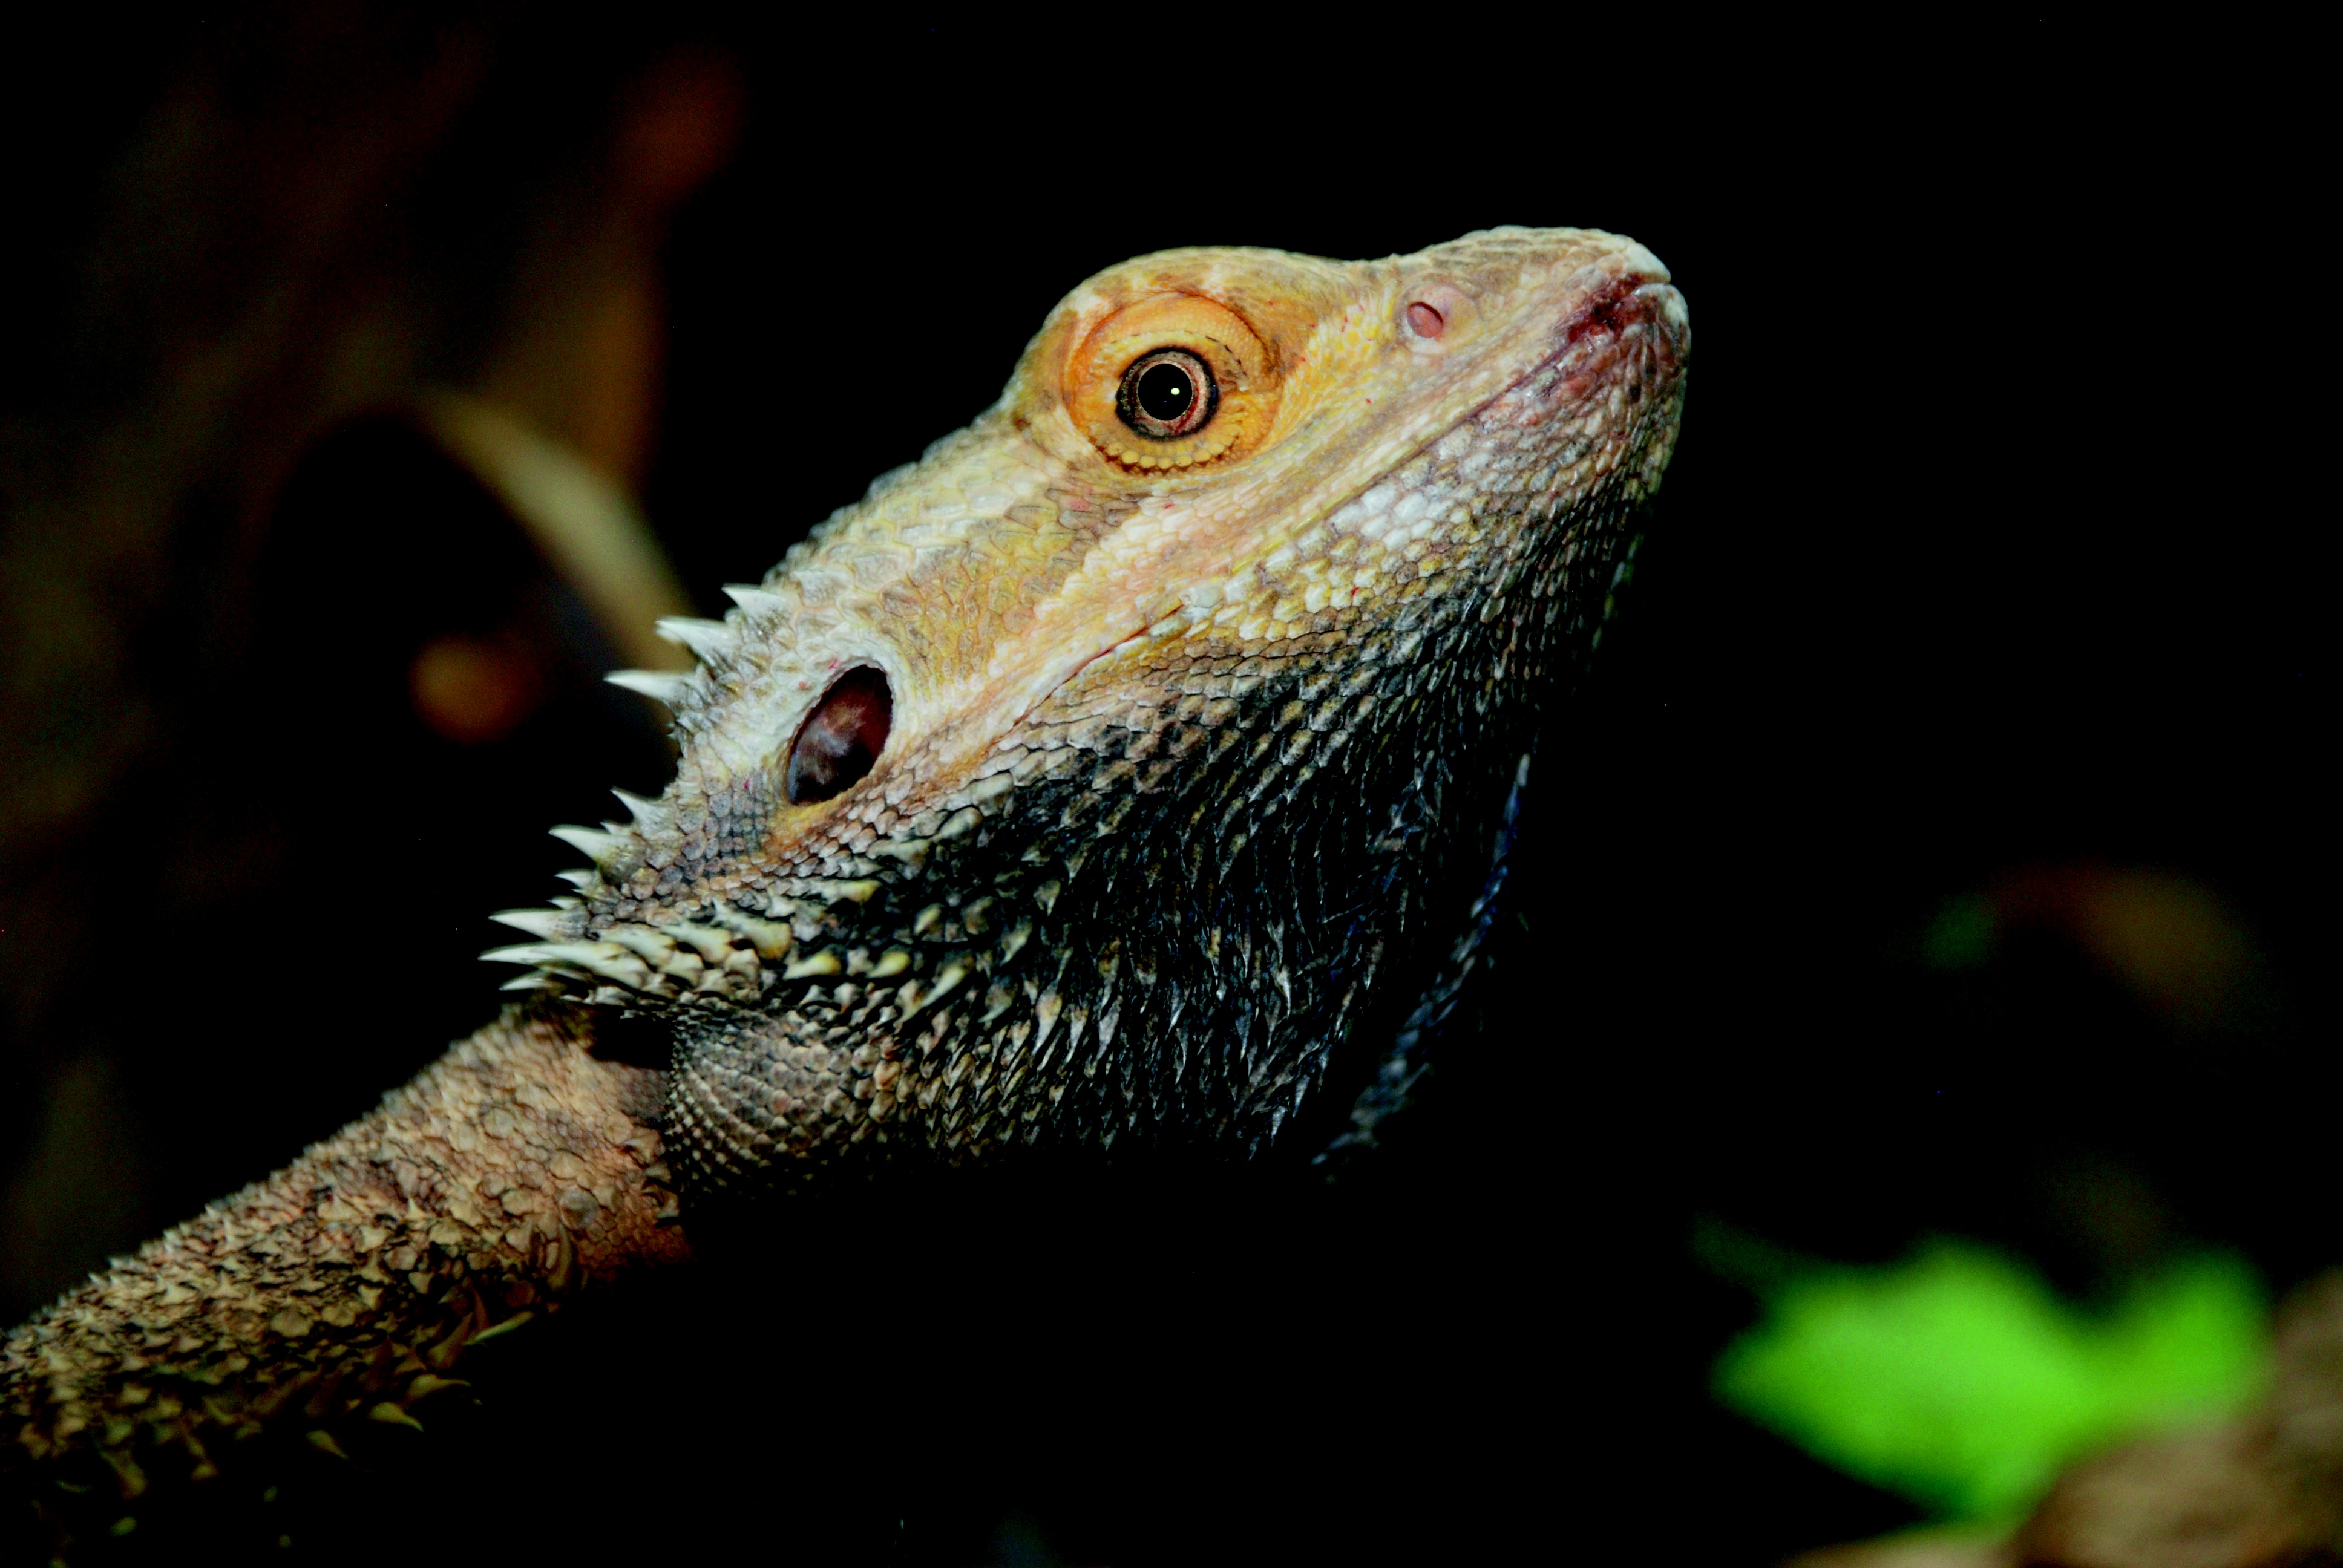
nature, wildlife, zoo, reptile, close, fauna, lizard, close up, vertebrate, creature, terrarium, macro photography, agamidae, terraristik, scaled reptile